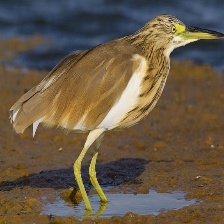
Species: SQUACCO HERON
Scientific name: ARDEOLA RALLOIDES
ImageNet parent category: little_blue_heron